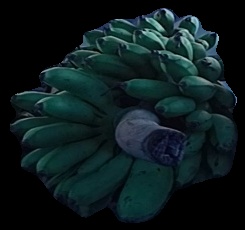
Variety: rasbale
Grade: grade2